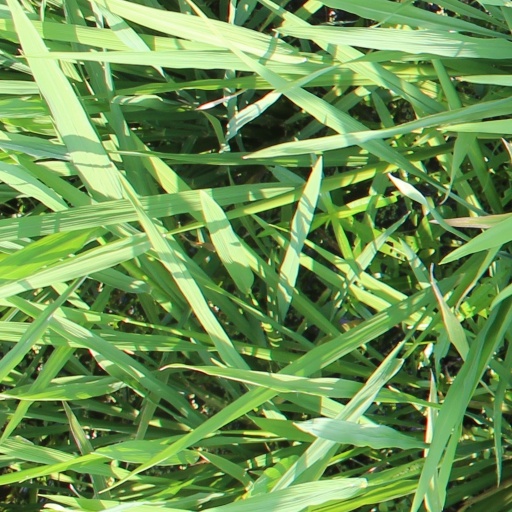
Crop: rice